The Neurosciences Institute

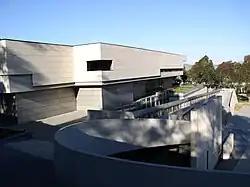
The Neurosciences Institute (NSI) occupied this building complex from 1995 to 2012.

The Neurosciences Institute (NSI) was a small, nonprofit scientific research organization that investigated basic issues in neuroscience.